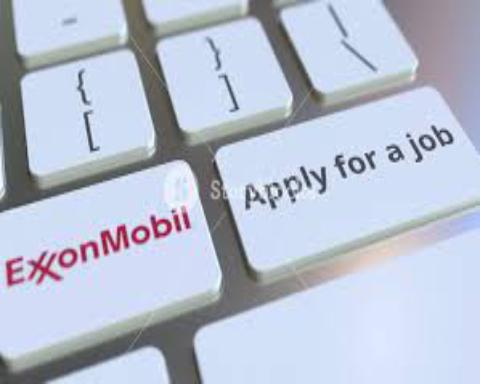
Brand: mobil
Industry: Necessities